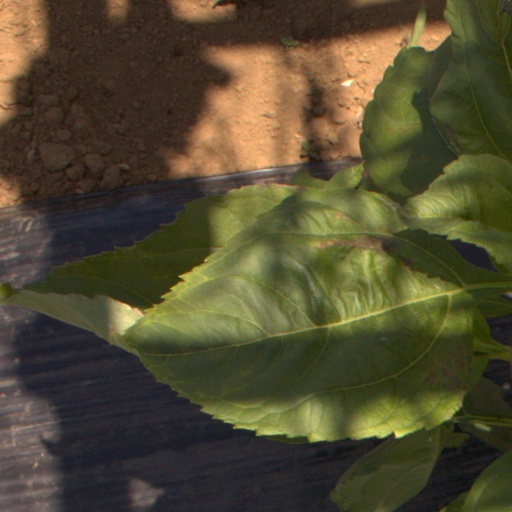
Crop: Jerusalem artichoke